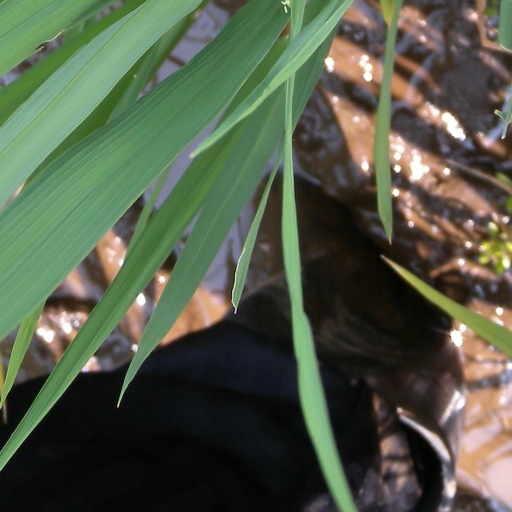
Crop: rice